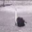
Label: bird